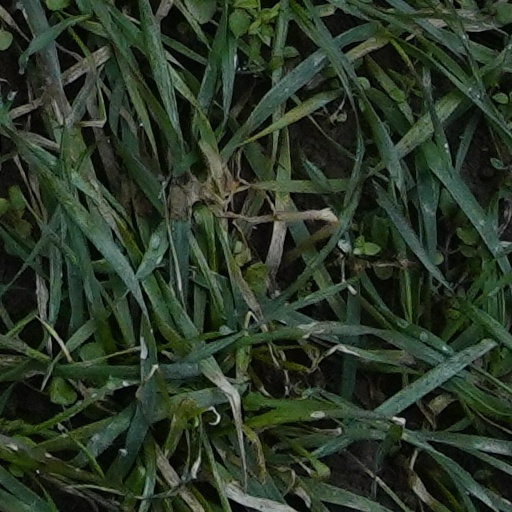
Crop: wheat